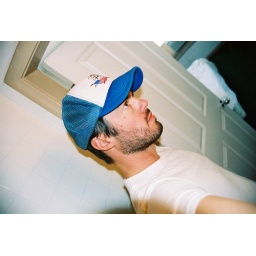
boy in his dad's hat